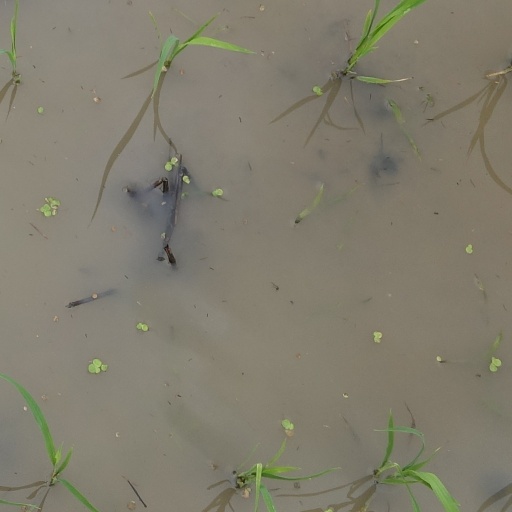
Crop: rice